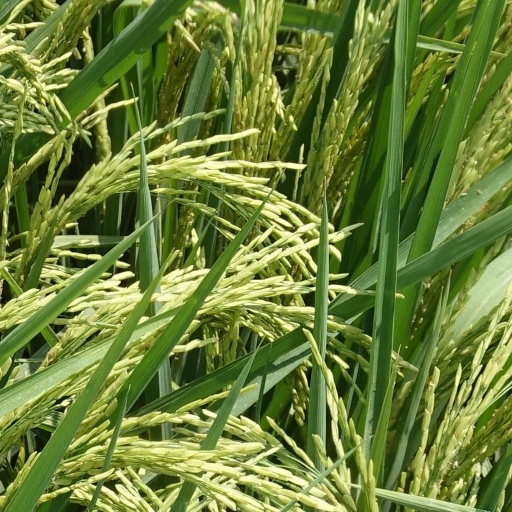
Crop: rice